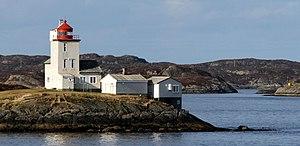
Le phare de Tyrhaug est un phare côtier de la commune de Smøla, dans le Comté de Møre og Romsdal. Il est géré par l'administration côtière norvégienne.